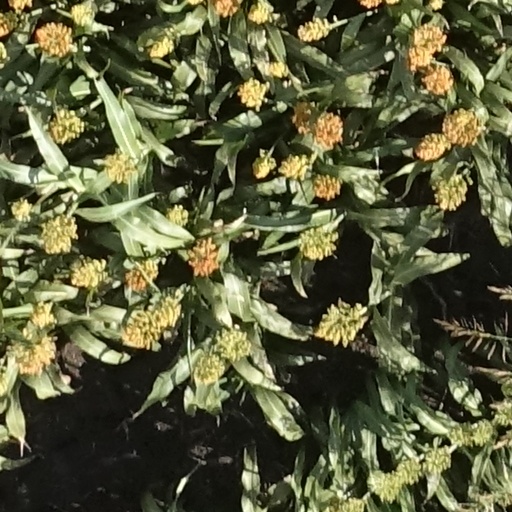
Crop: sorghum